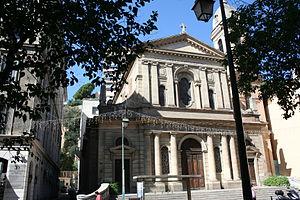
Église Saint-Roch à Ajaccio, Architecture néoclassique de l'architecte Barthélémy Maglioli (1885)
Barthélémy Maglioli. Diplômé de l'École nationale des beaux-arts, il fut architecte de la ville d'Ajaccio de 1884 à sa mort.
L'église Saint-Roch d'Ajaccio est une église de style néoclassique réalisée sur un projet de 1885 de l'architecte ajaccien Barthélémy Maglioli.
Ajaccio est une commune française, préfecture du département de la Corse-du-Sud, préfecture de la Corse et siège de la collectivité territoriale de Corse. Son aire urbaine comptait 106 488 habitants en 2016, la plus grande de l'Île. Ajaccio est située sur la côte ouest de la Corse, à 390 km de Marseille.